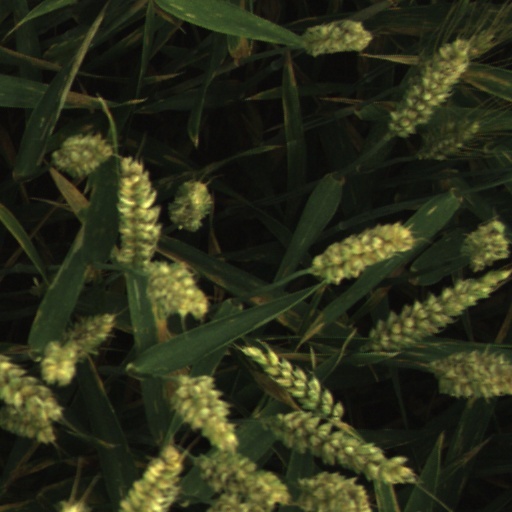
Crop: wheat